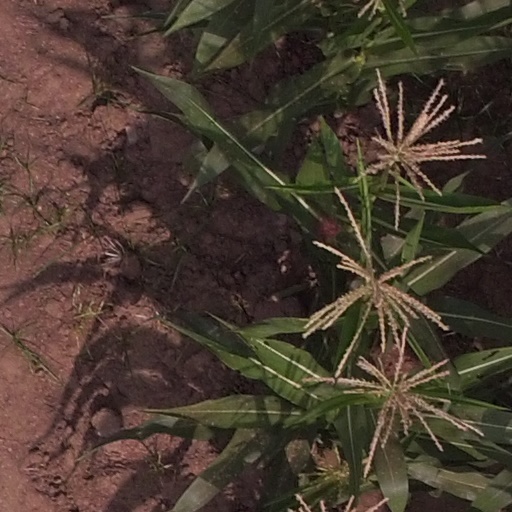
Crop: maize; corn